Wenham Lake Ice Company

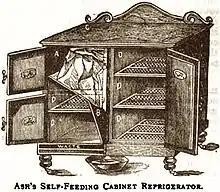
A Victorian fridge chilled by Lake Wenham ice)

The company opened a storefront at 125 in the Strand, London in the summer 1844. Every day, workers would put a large block of ice in the window, and none of the typical neighborhood residents had ever seen a block of ice anywhere before. As a gimmick, the workers would put a newspaper on the other side of the block of ice so that passers-by could read the print through the ice, from outside the store looking into the window.